Foreign relations of India

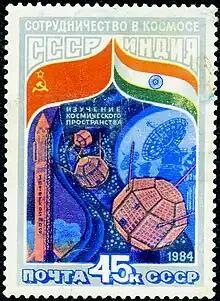

Despite historical, cultural and ethnic links between them, relations between India and Pakistan have been "plagued" by years of mistrust and suspicion ever since the partition of India in 1947. The principal source of contention between India and its western neighbour has been the Kashmir conflict. After an invasion by Pashtun tribesmen and Pakistani paramilitary forces, the Hindu Maharaja of the Dogra Kingdom of Jammu and Kashmir, Hari Singh, and its Muslim Prime Minister, Sheikh Abdullah, signed an Instrument of Accession with New Delhi. The First Kashmir War started after the Indian Army entered Srinagar, the capital of the state, to secure the area from the invading forces. The war ended in December 1948 with the Line of Control dividing the erstwhile princely state into territories administered by Pakistan (northern and western areas) and India (southern, central and northeastern areas). Pakistan contested the legality of the Instrument of Accession since the Dogra Kingdom has signed a standstill agreement with it. The Indo-Pakistani War of 1965 started following the failure of Pakistan's Operation Gibraltar, which was designed to infiltrate forces into Jammu and Kashmir to precipitate an insurgency against rule by India. The five-week war caused thousands of casualties on both sides. It ended in a United Nations (UN) mandated ceasefire and the subsequent issuance of the Tashkent Declaration. India and Pakistan went to war again in 1971, this time the conflict being over East Pakistan. The large-scale atrocities committed there by the Pakistan army led to millions of Bengali refugees pouring over into India. India, along with the Mukti Bahini, defeated Pakistan and the Pakistani forces surrendered on the eastern front. The war resulted in the creation of Bangladesh. In 1998, India carried out the Pokhran-II nuclear tests which was followed by Pakistan's Chagai-I tests. Following the Lahore Declaration in February 1999, relations briefly improved. A few months later, however, Pakistani paramilitary forces and Pakistan Army, infiltrated in large numbers into the Kargil district of Indian Kashmir. This initiated the Kargil War after India moved in thousands of troops to successfully flush out the infiltrators. Although the conflict did not result in a full-scale war between India and Pakistan, relations between the two reached an all-time low which worsened even further following the involvement of Pakistan-based terrorists in the hijacking of the Indian Airlines Flight 814 in December 1999. Attempts to normalise relations, such as the Agra summit held in July 2001, failed. An attack on the Indian Parliament in December 2001, which was blamed on Pakistan, which had condemned the attack caused a military standoff between the two countries which lasted for nearly a year raising fears of nuclear warfare. However, a peace process, initiated in 2003, led to improved relations in the following years.